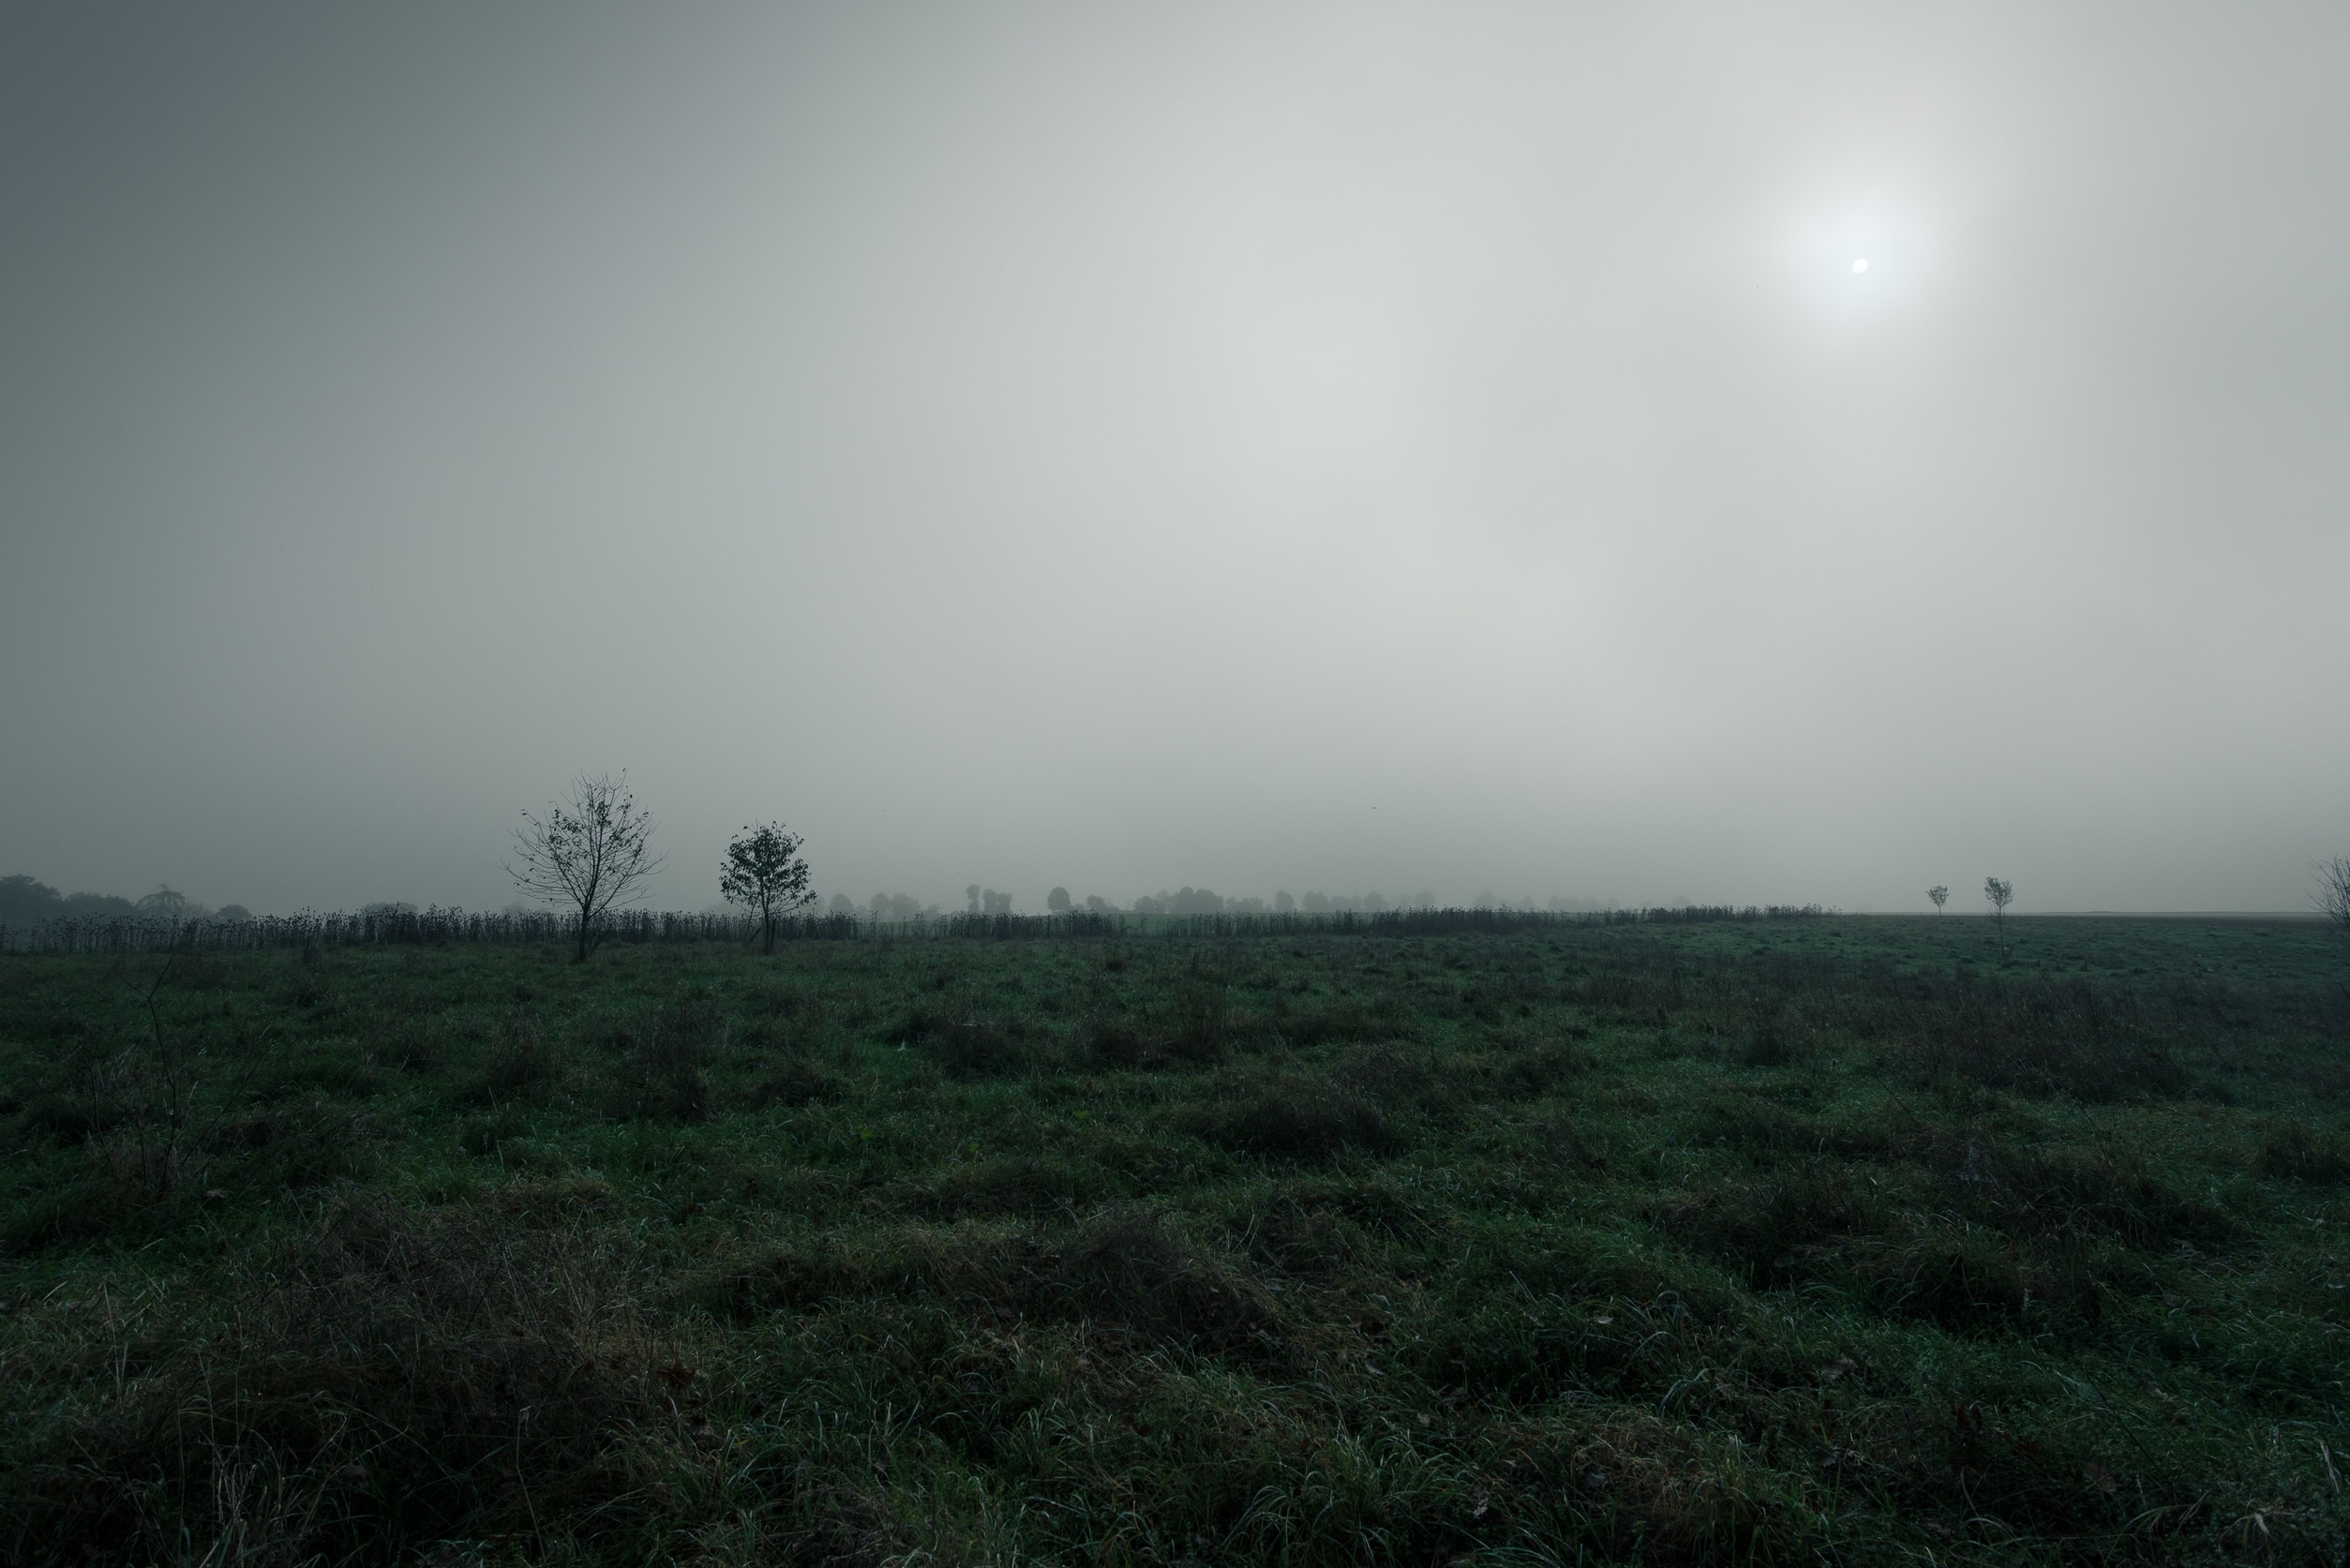
landscape, tree, nature, grass, horizon, marsh, swamp, cloud, sky, sun, fog, mist, field, sunlight, morning, hill, wind, wet, dawn, atmosphere, foggy, weather, haze, plain, grey, moor, grassland, vegetation, bog, flat, habitat, rural area, drizzle, breakthrough, natural environment, atmospheric phenomenon, atmosphere of earth